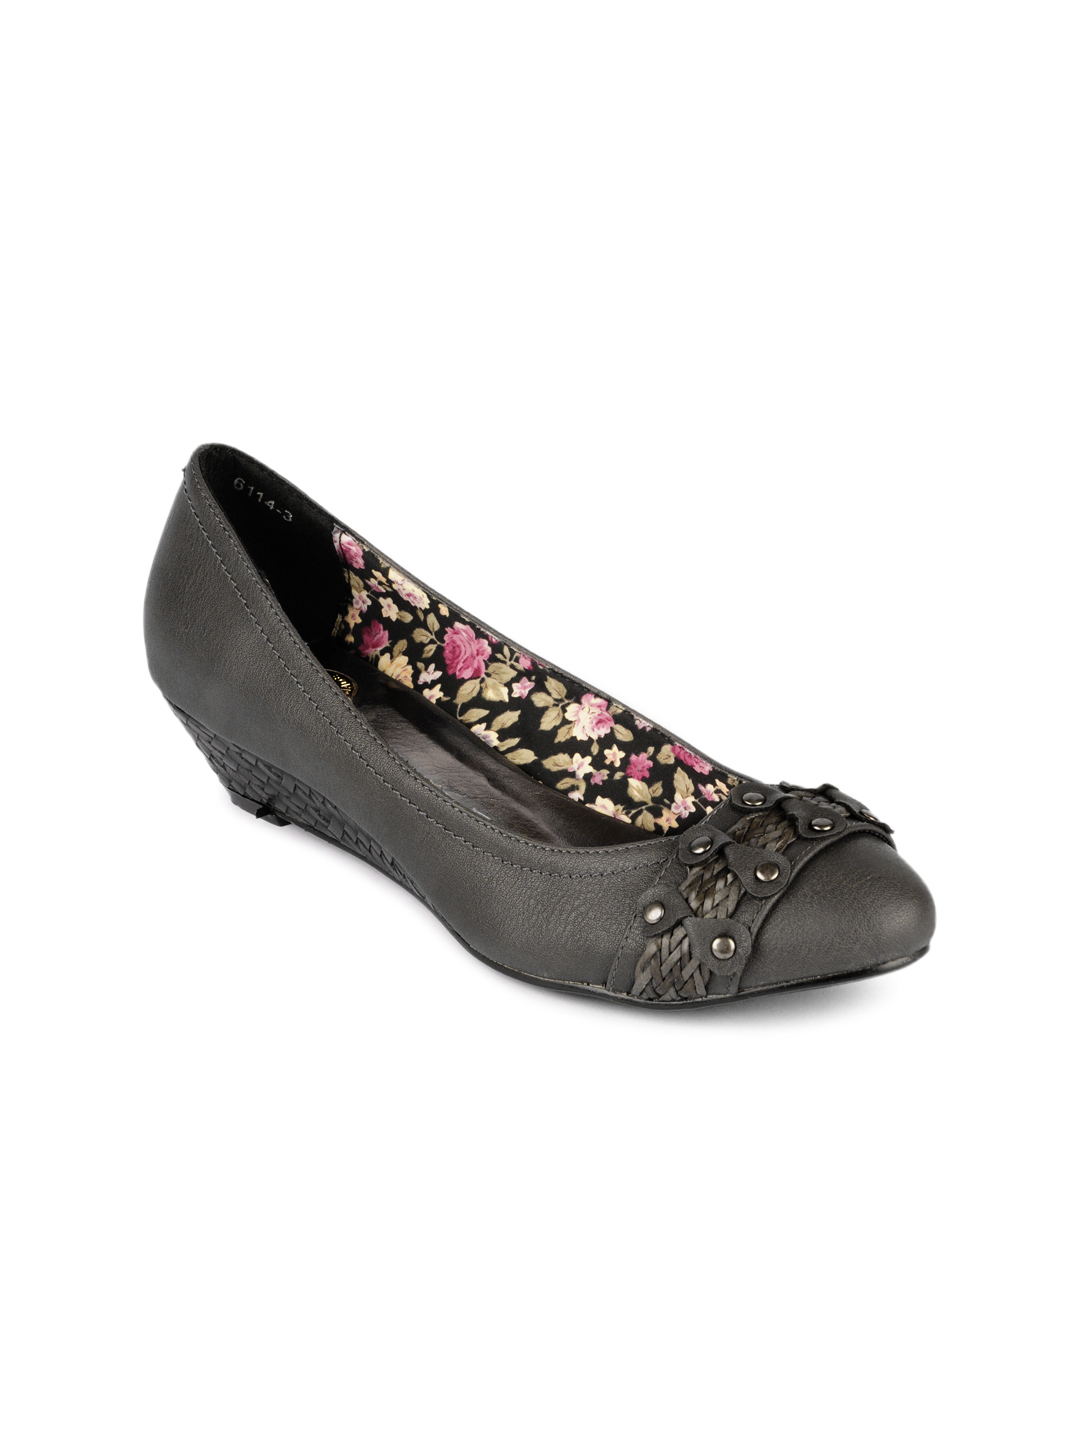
Cobblerz Women Charcoal Grey Wedges
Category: Footwear / Shoes / Heels
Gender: Women
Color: Charcoal
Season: Summer 2016
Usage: Casual